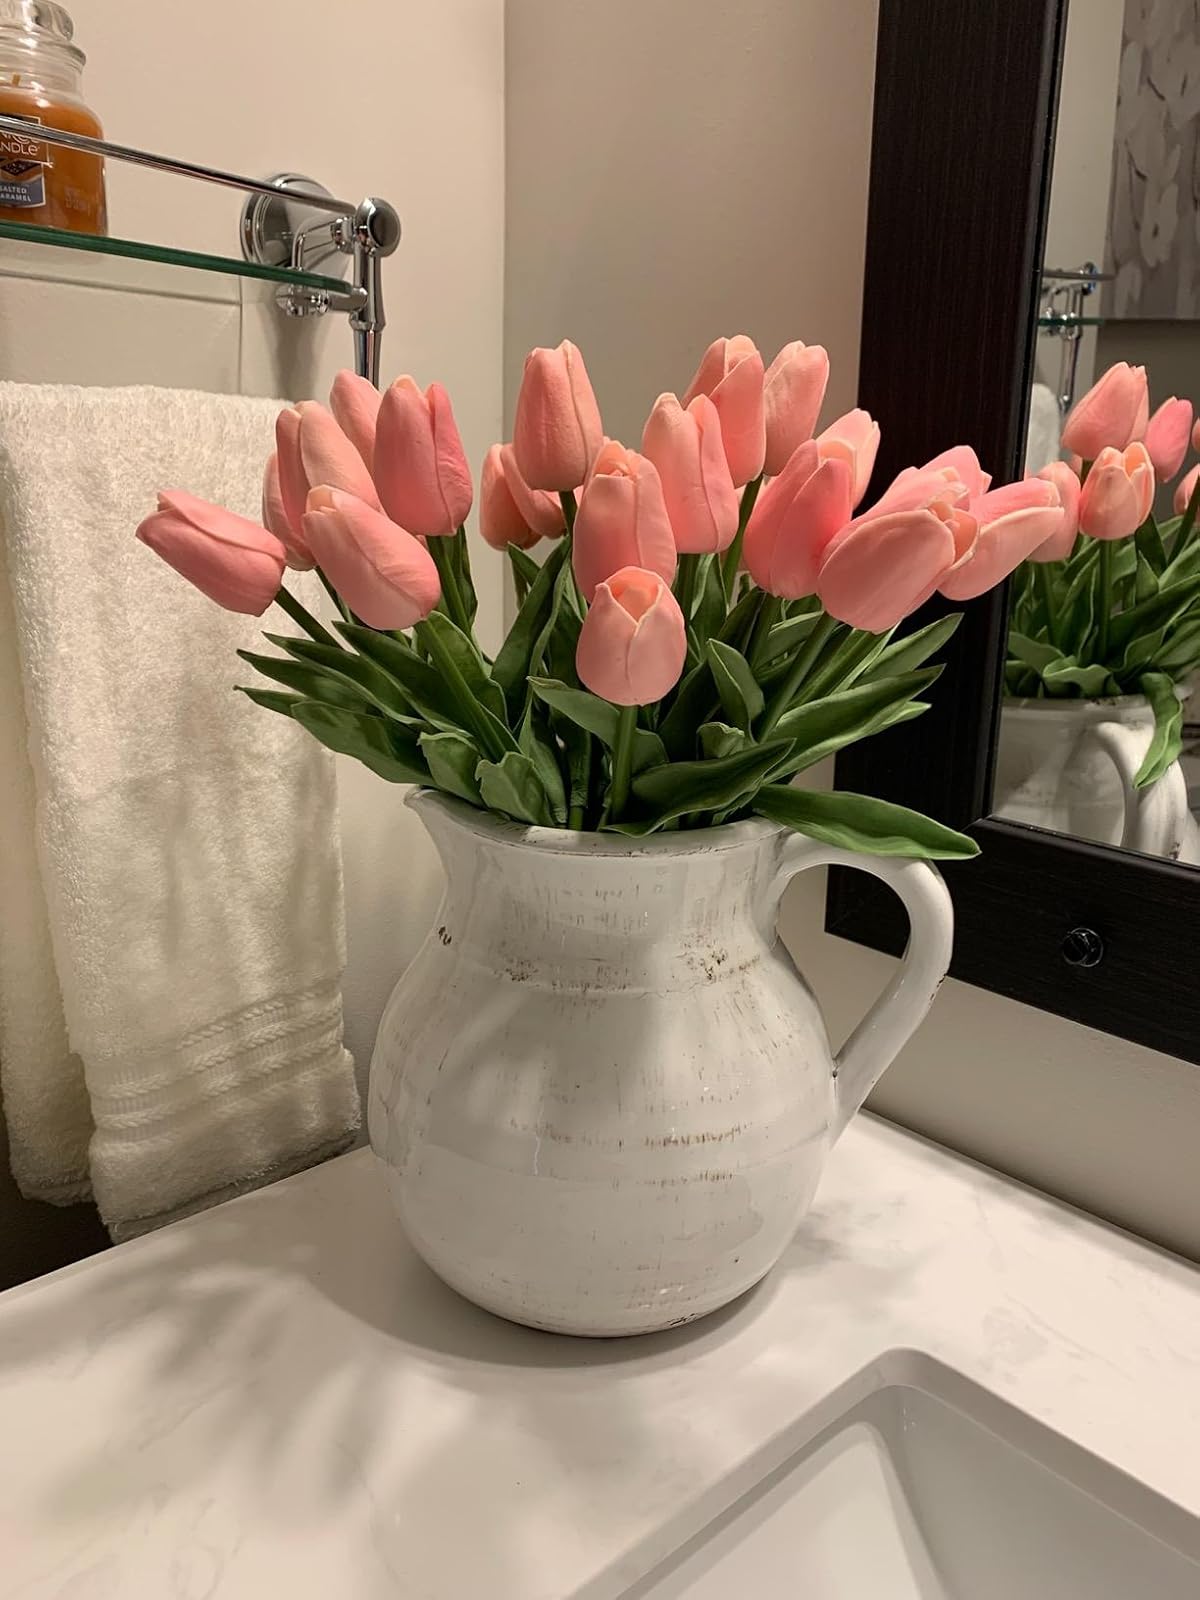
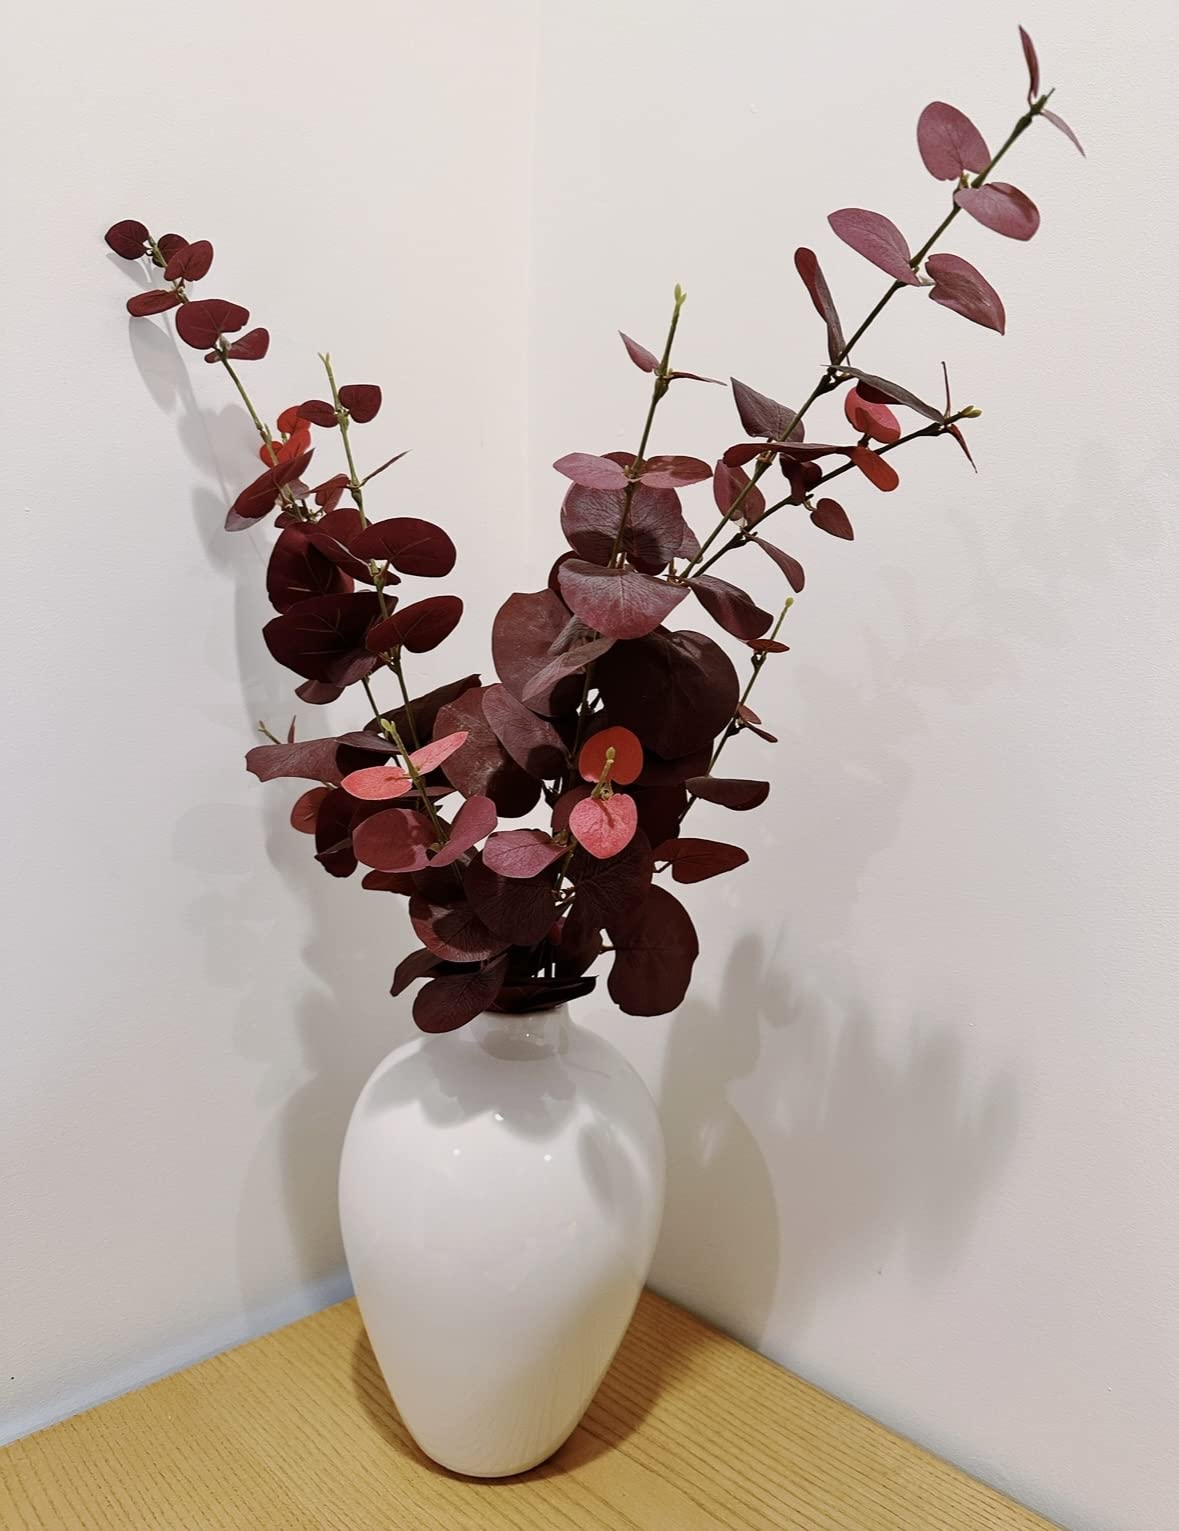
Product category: vase
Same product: no